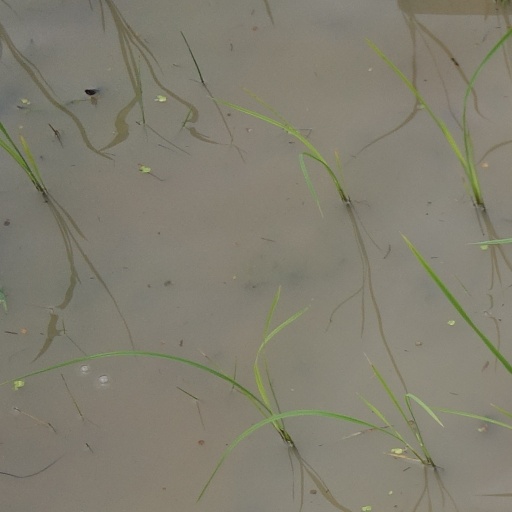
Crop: rice